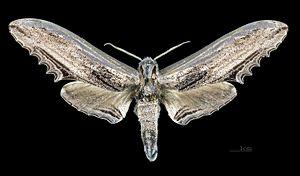
Langia est un genre d'insectes lépidoptères appartenant à la famille des Sphingidae, à la sous-famille des Smerinthinae et à la tribu des Smerinthini.
Langia zenzeroides est une espèce d'insectes lépidoptères appartenant à la famille des Sphingidae, à la sous-famille des Smerinthinae, à la tribu des Smerinthini et au genre Langia.